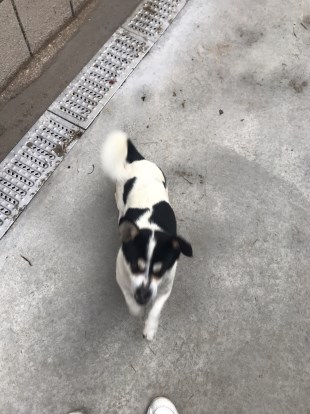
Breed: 3336-n000121-chinese_rural_dog